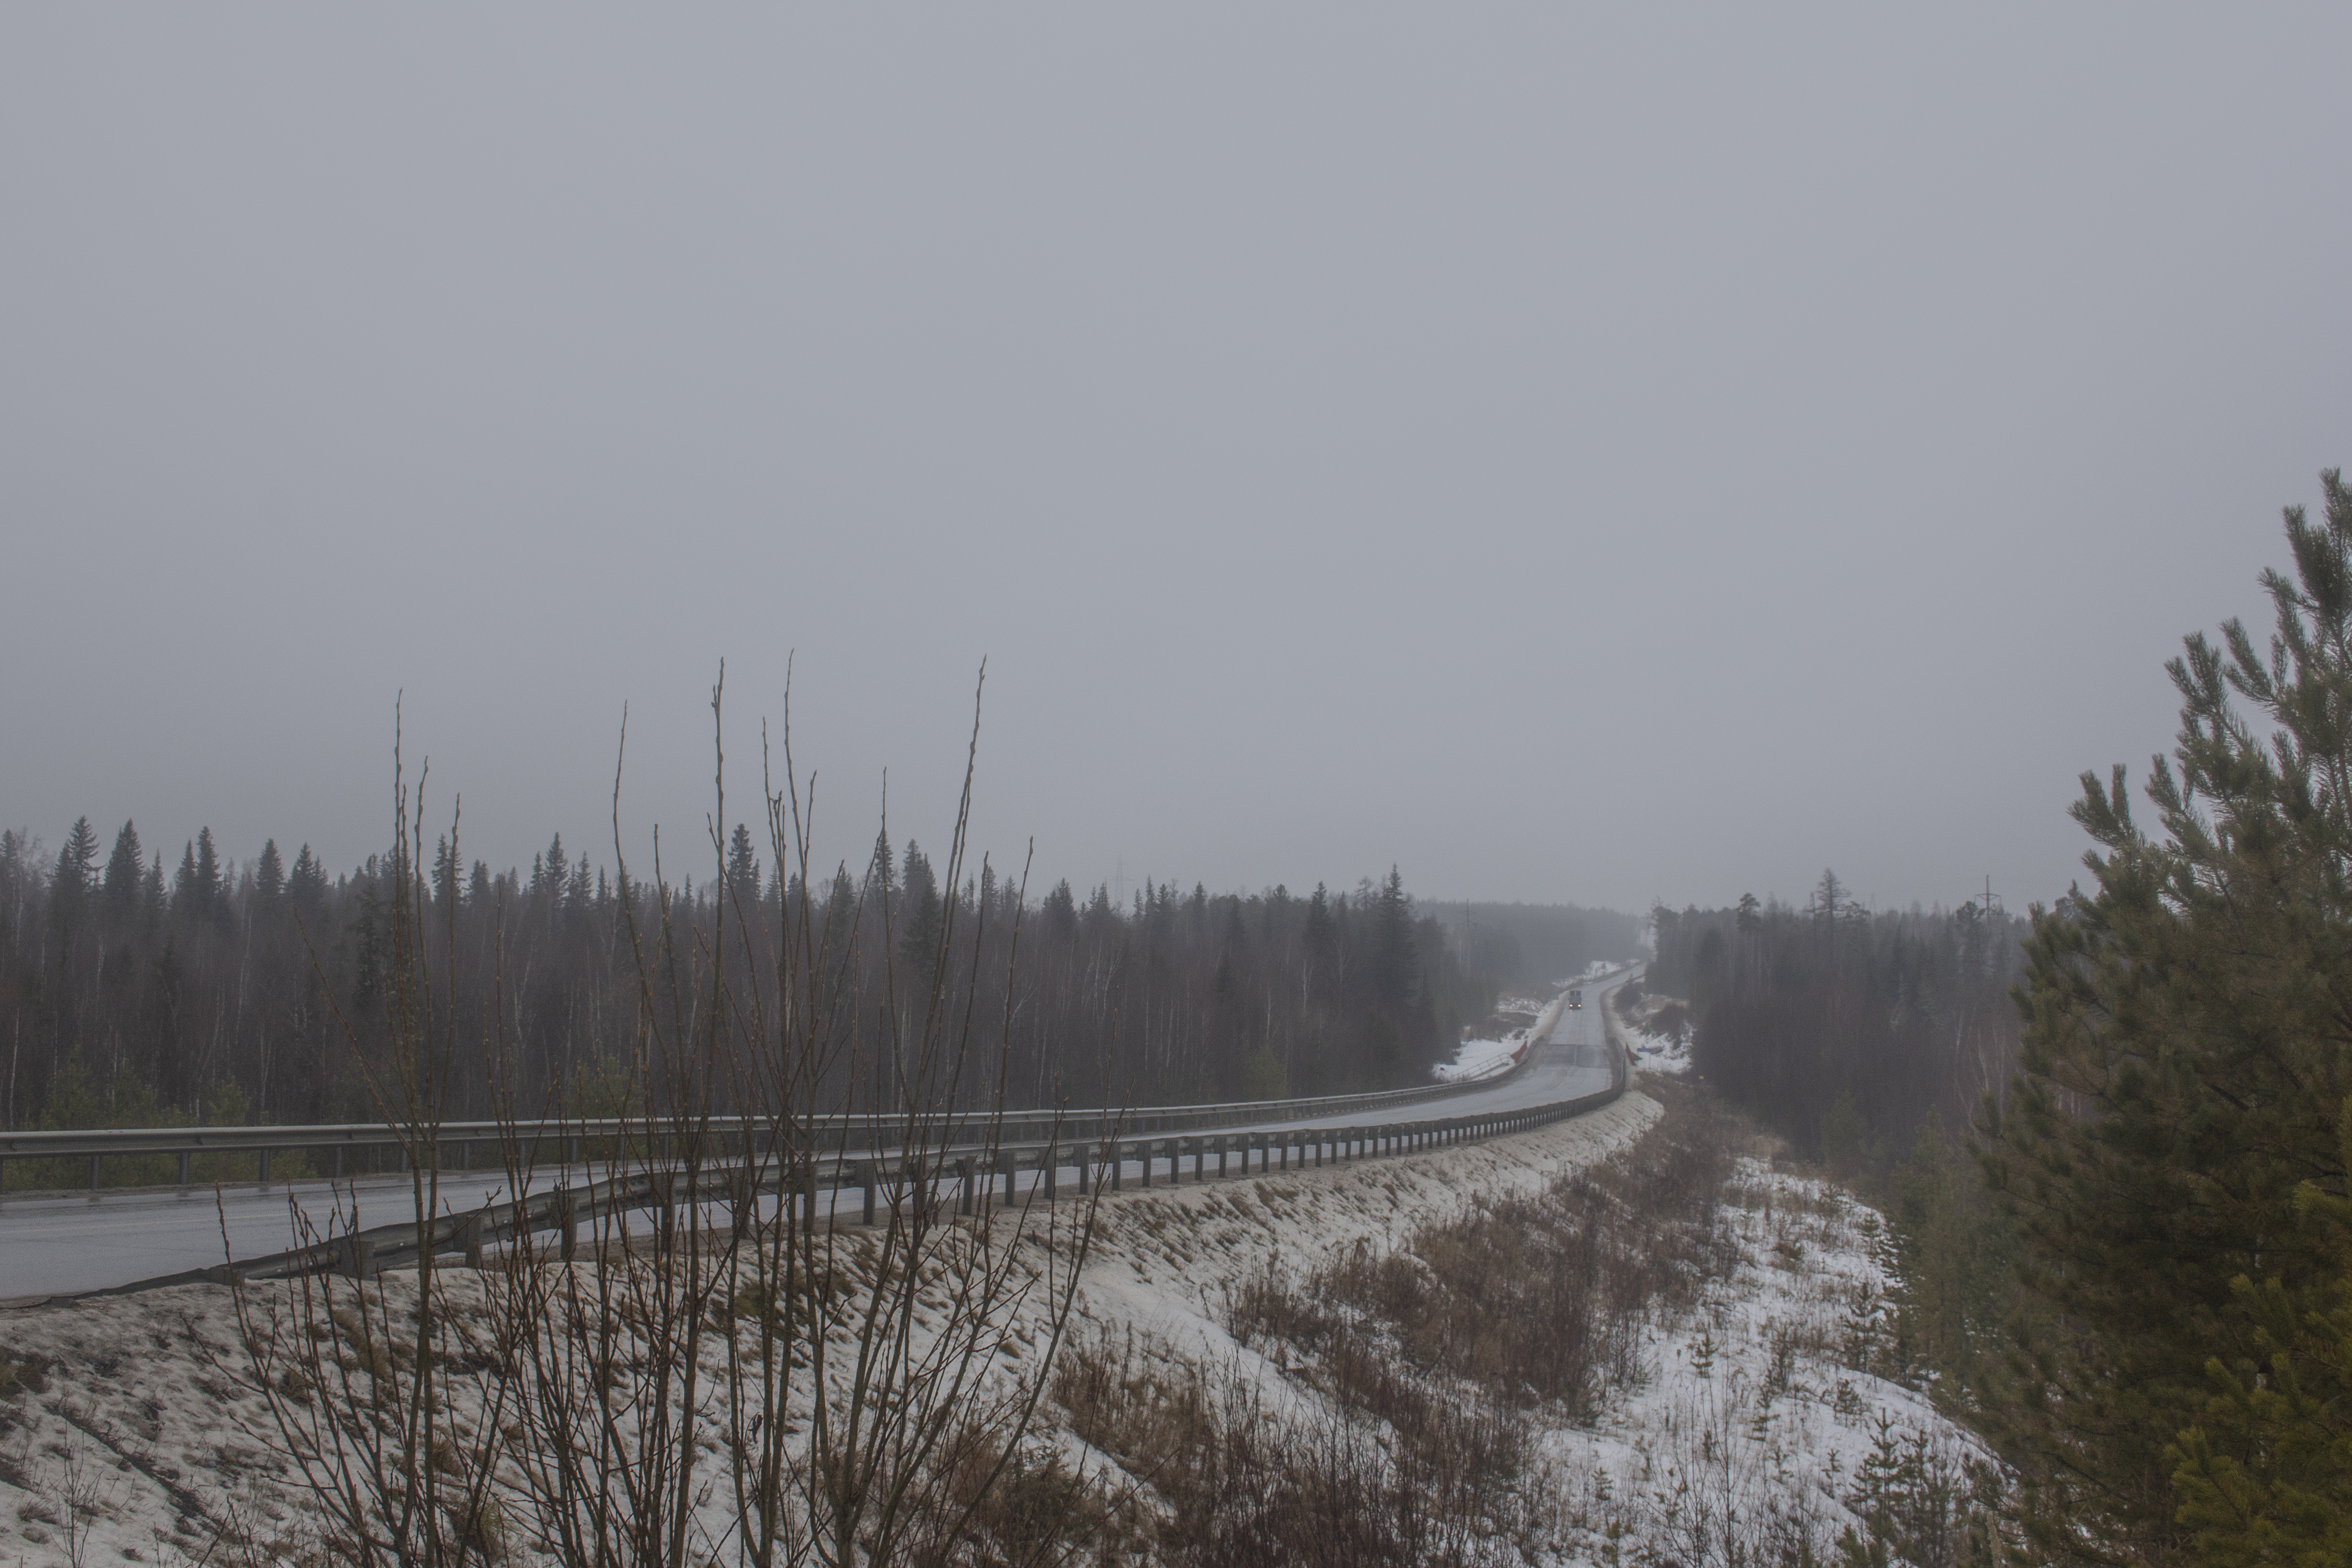
track, road, fog, taiga, winter, atmospheric phenomenon, freezing, forest, morning, evergreen, wetland, spruce fir forest, frost, snow, marsh, conifer, temperate coniferous forest, fir, fluvial landforms of streams, floodplain, larch, precipitation, pine family, tropical and subtropical coniferous forests, pine, grove, subshrub